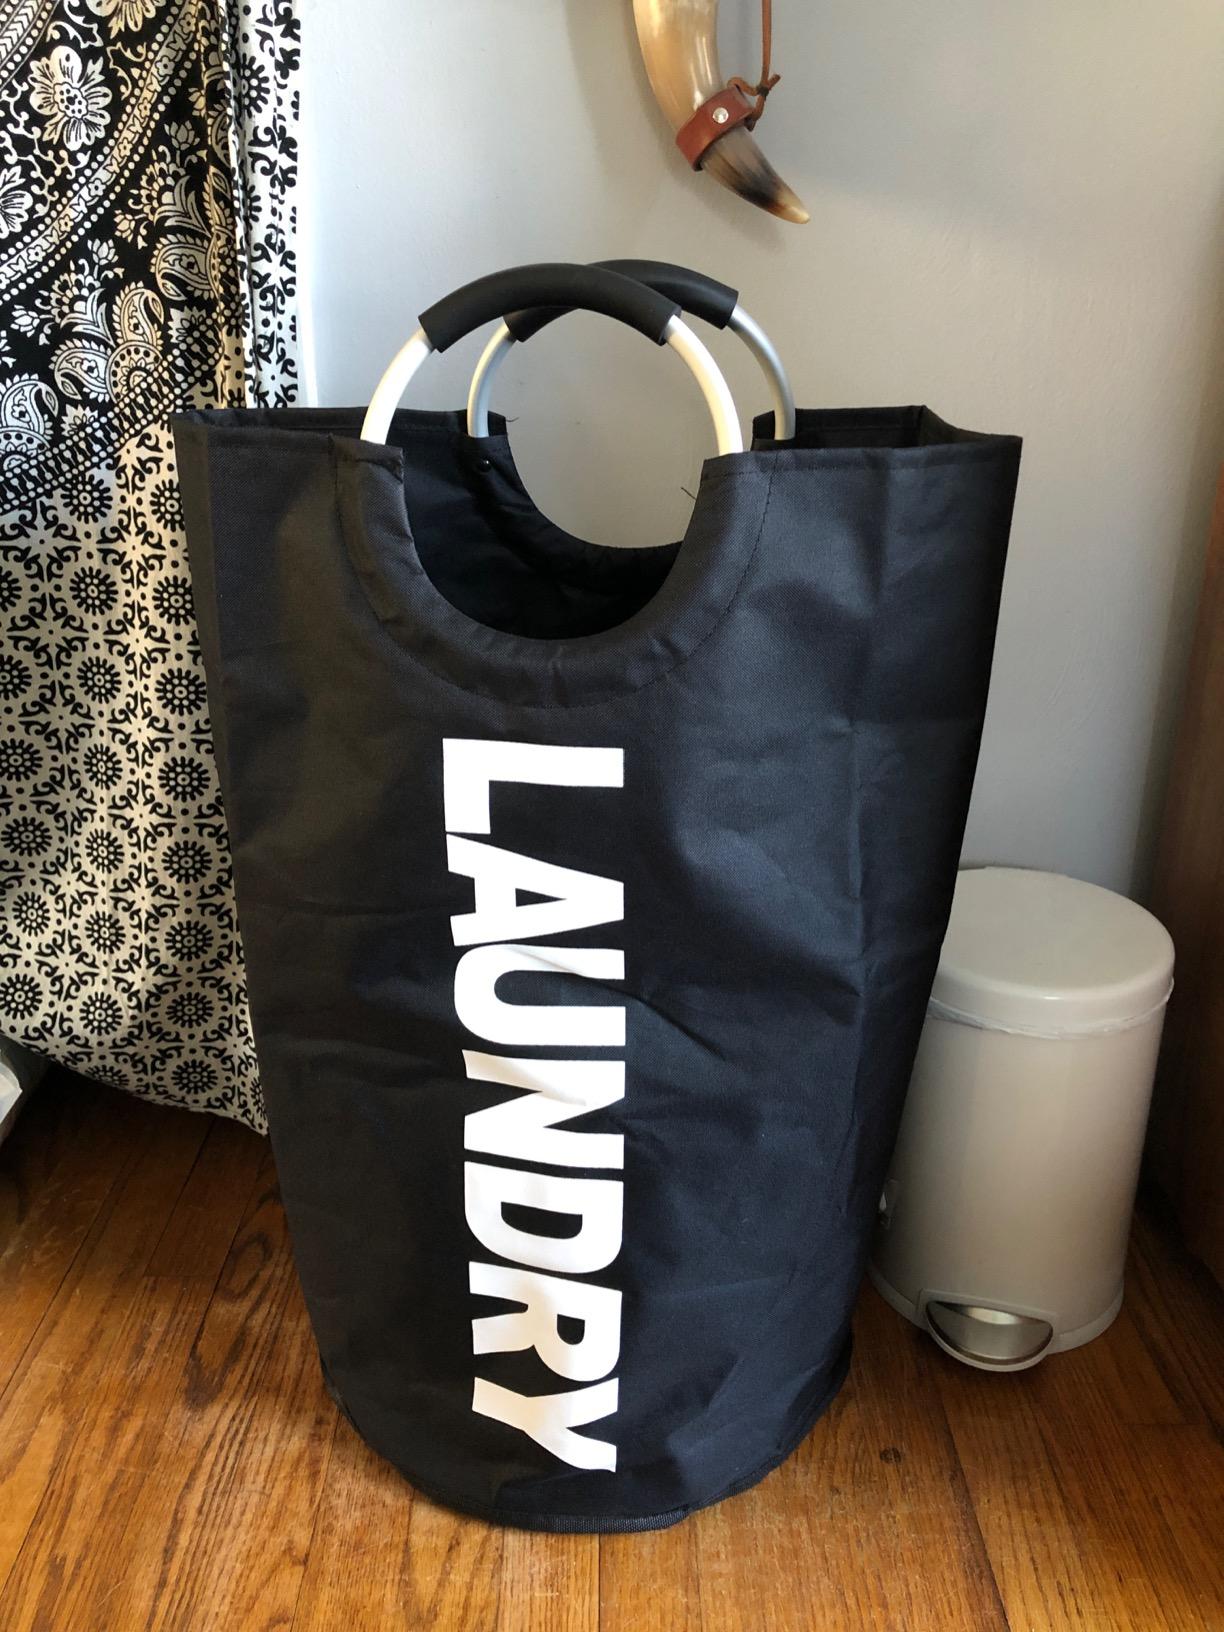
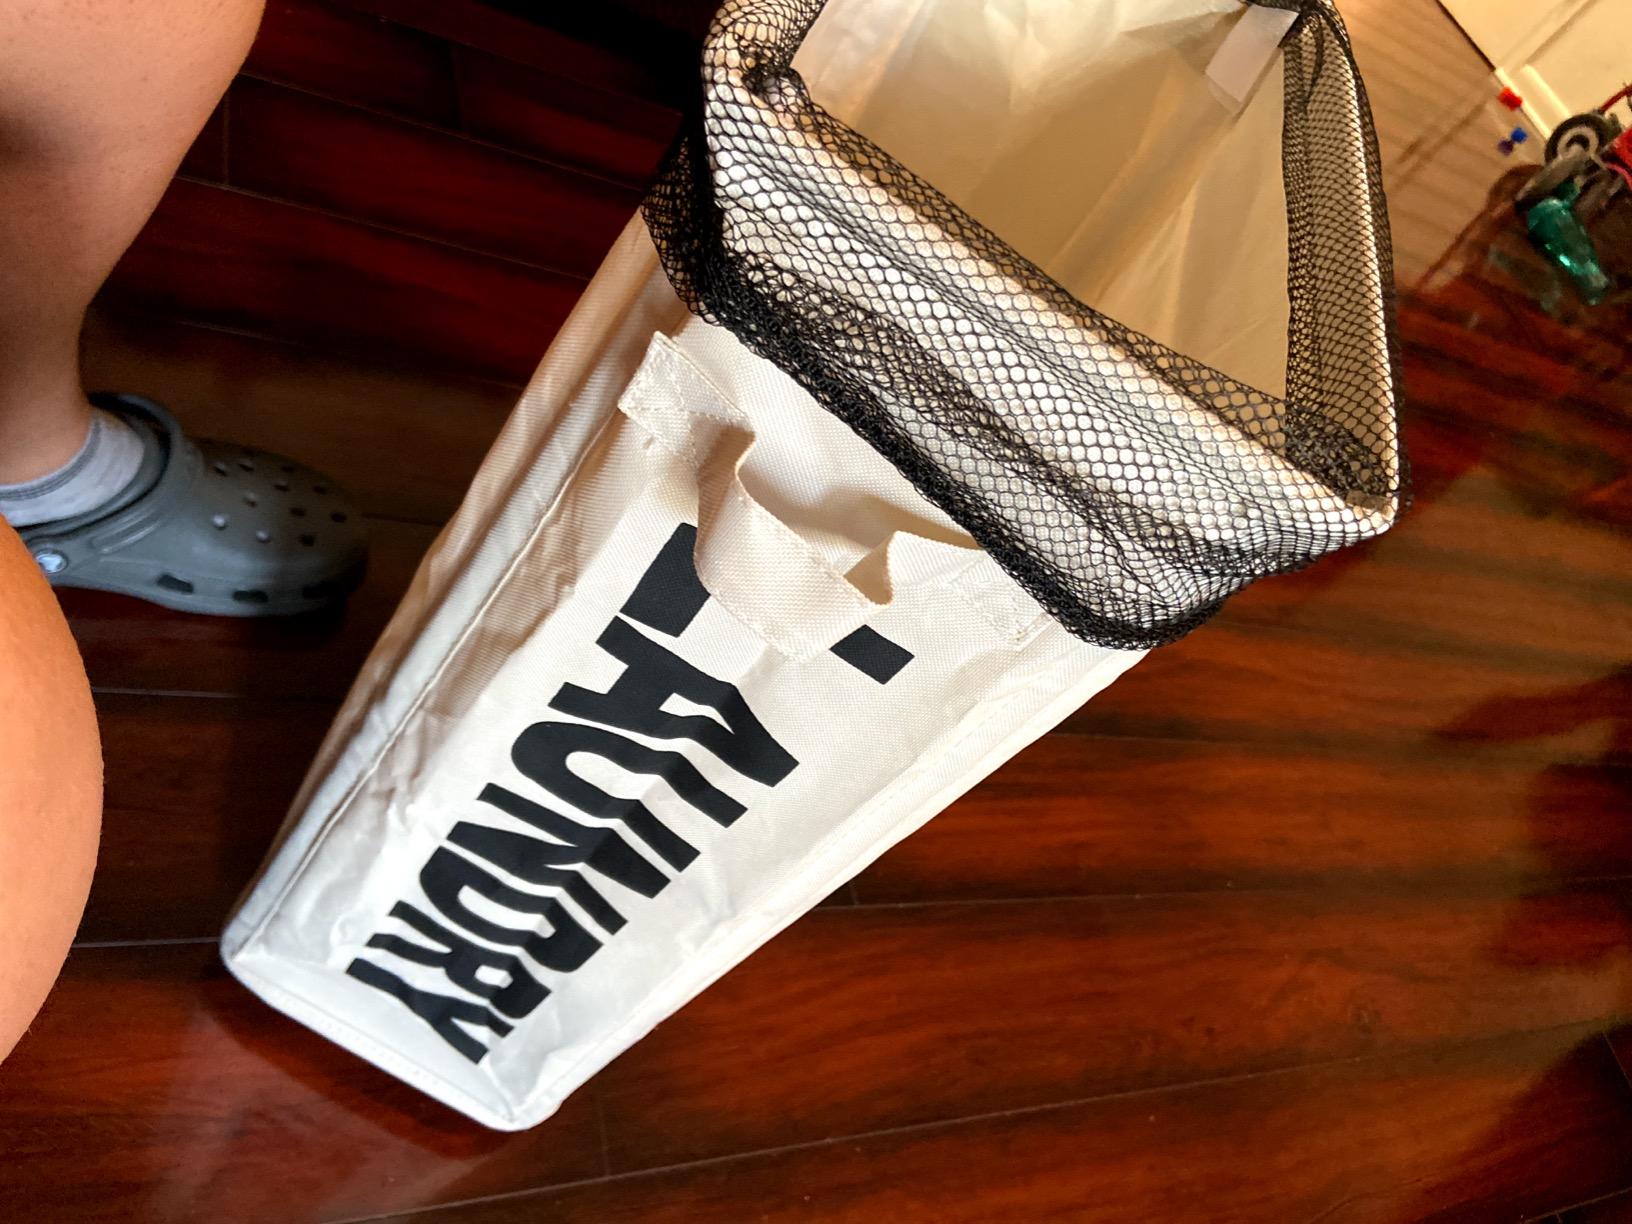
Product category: items_hamper
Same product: no